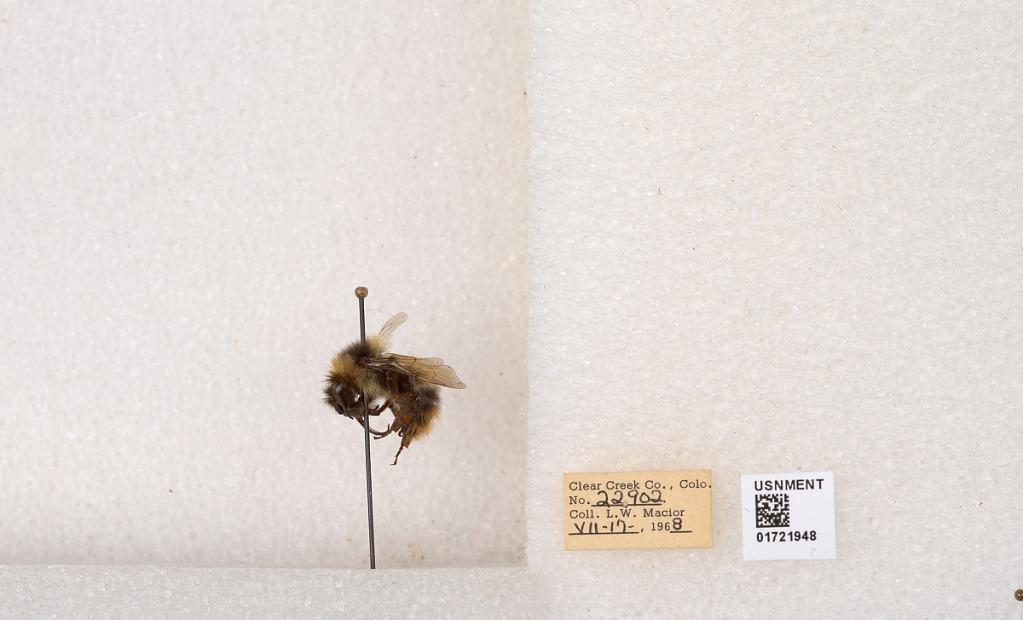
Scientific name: Bombus kirbyellus
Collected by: L. Macior
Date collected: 1968-7-17
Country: United States
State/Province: Colorado
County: Clear Creek
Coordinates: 39.6891, -105.644